Performance and modelling of AC transmission

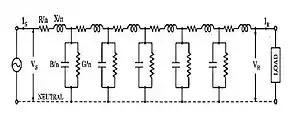

A transmission line having a length more than 250 km is considered as a long transmission line. Unlike short and medium lines the line parameters of long transmission line are assumed to be distributed at each point of line uniformly. Thus modelling of a long line is somewhat difficult. But a few approaches can be made based on the length and values of line parameters. For a long transmission line, it is considered that the line may be divided into various sections, and each section consists of inductance, capacitance, resistance and conductance, as shown in the RLC (resistance and inductance in series, with shunt capacitance) cascade model.